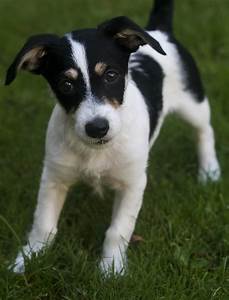
Label: dog